Horseradish

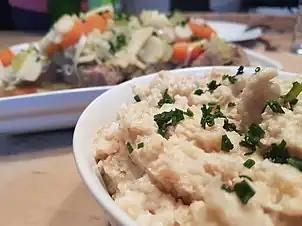

The distinctive pungent taste of horseradish is from the compound allyl isothiocyanate. Upon crushing the flesh of horseradish, the enzyme myrosinase is released and acts on the glucosinolates sinigrin and gluconasturtiin, which are precursors to the allyl isothiocyanate. The allyl isothiocyanate serves the plant as a natural defense against herbivores. Since allyl isothiocyanate hurts the plant, it is stored in the harmless form of glucosinolate, separate from the enzyme myrosinase. When an animal chews the plant, the allyl isothiocyanate is released, repelling the animal. Allyl isothiocyanate is an unstable compound, degrading over days at . Because of this instability, horseradish sauces lack the pungency of freshly crushed roots.